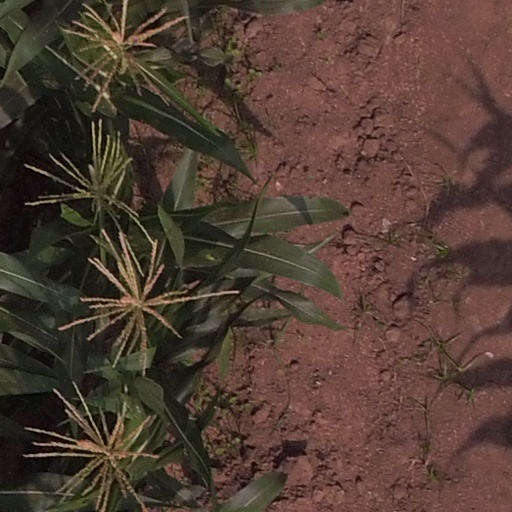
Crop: maize; corn